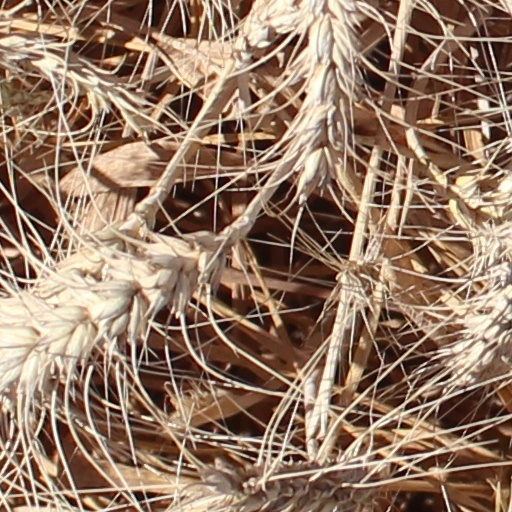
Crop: wheat